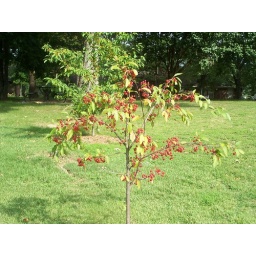
Red Crab apple tree in front yard